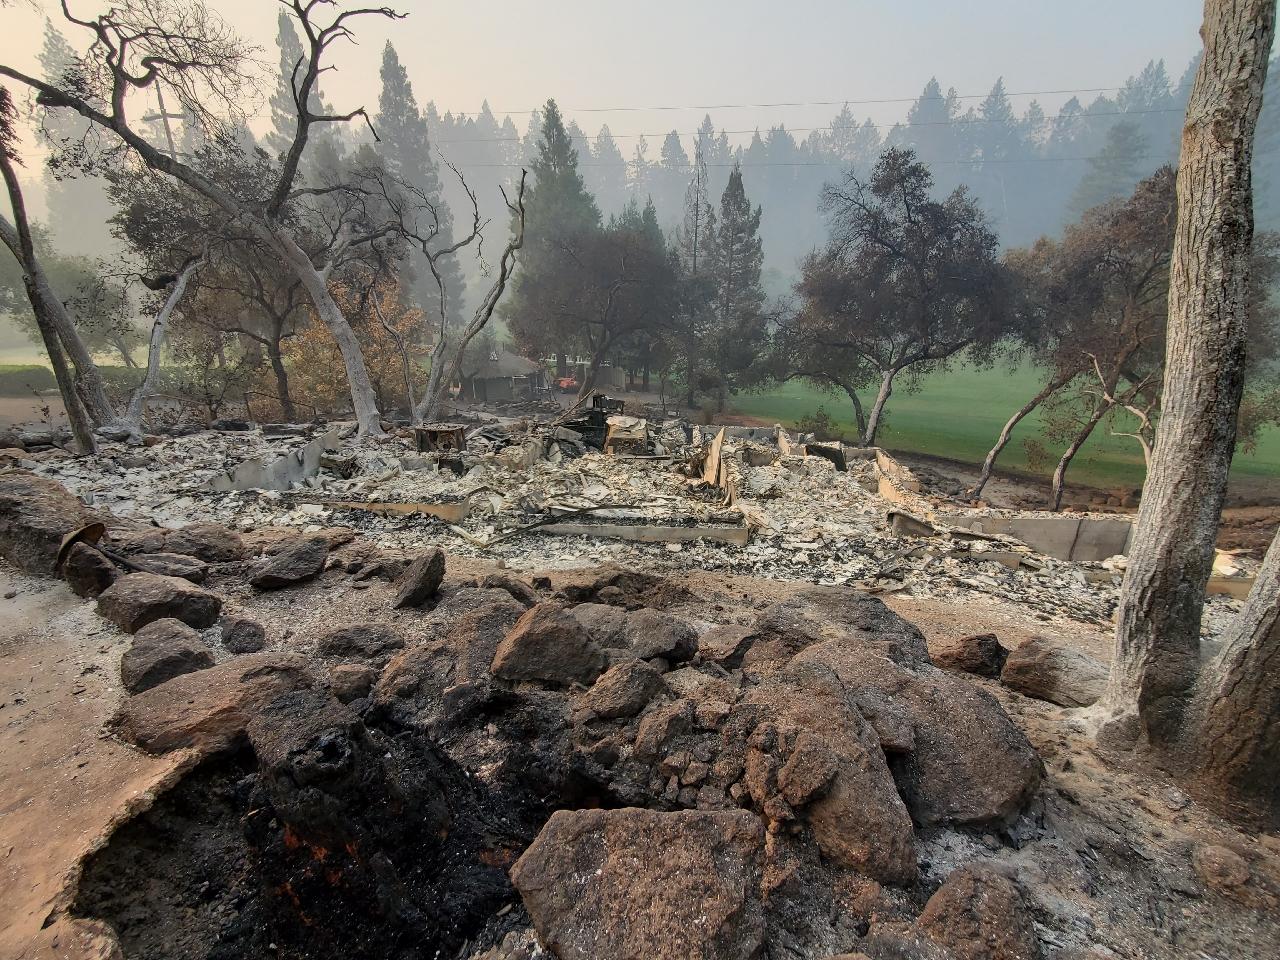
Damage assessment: destroyed